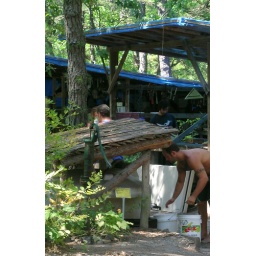
and the water shed. such delicious water. the tool shed is directly behind, followed by the kitchen in the back.